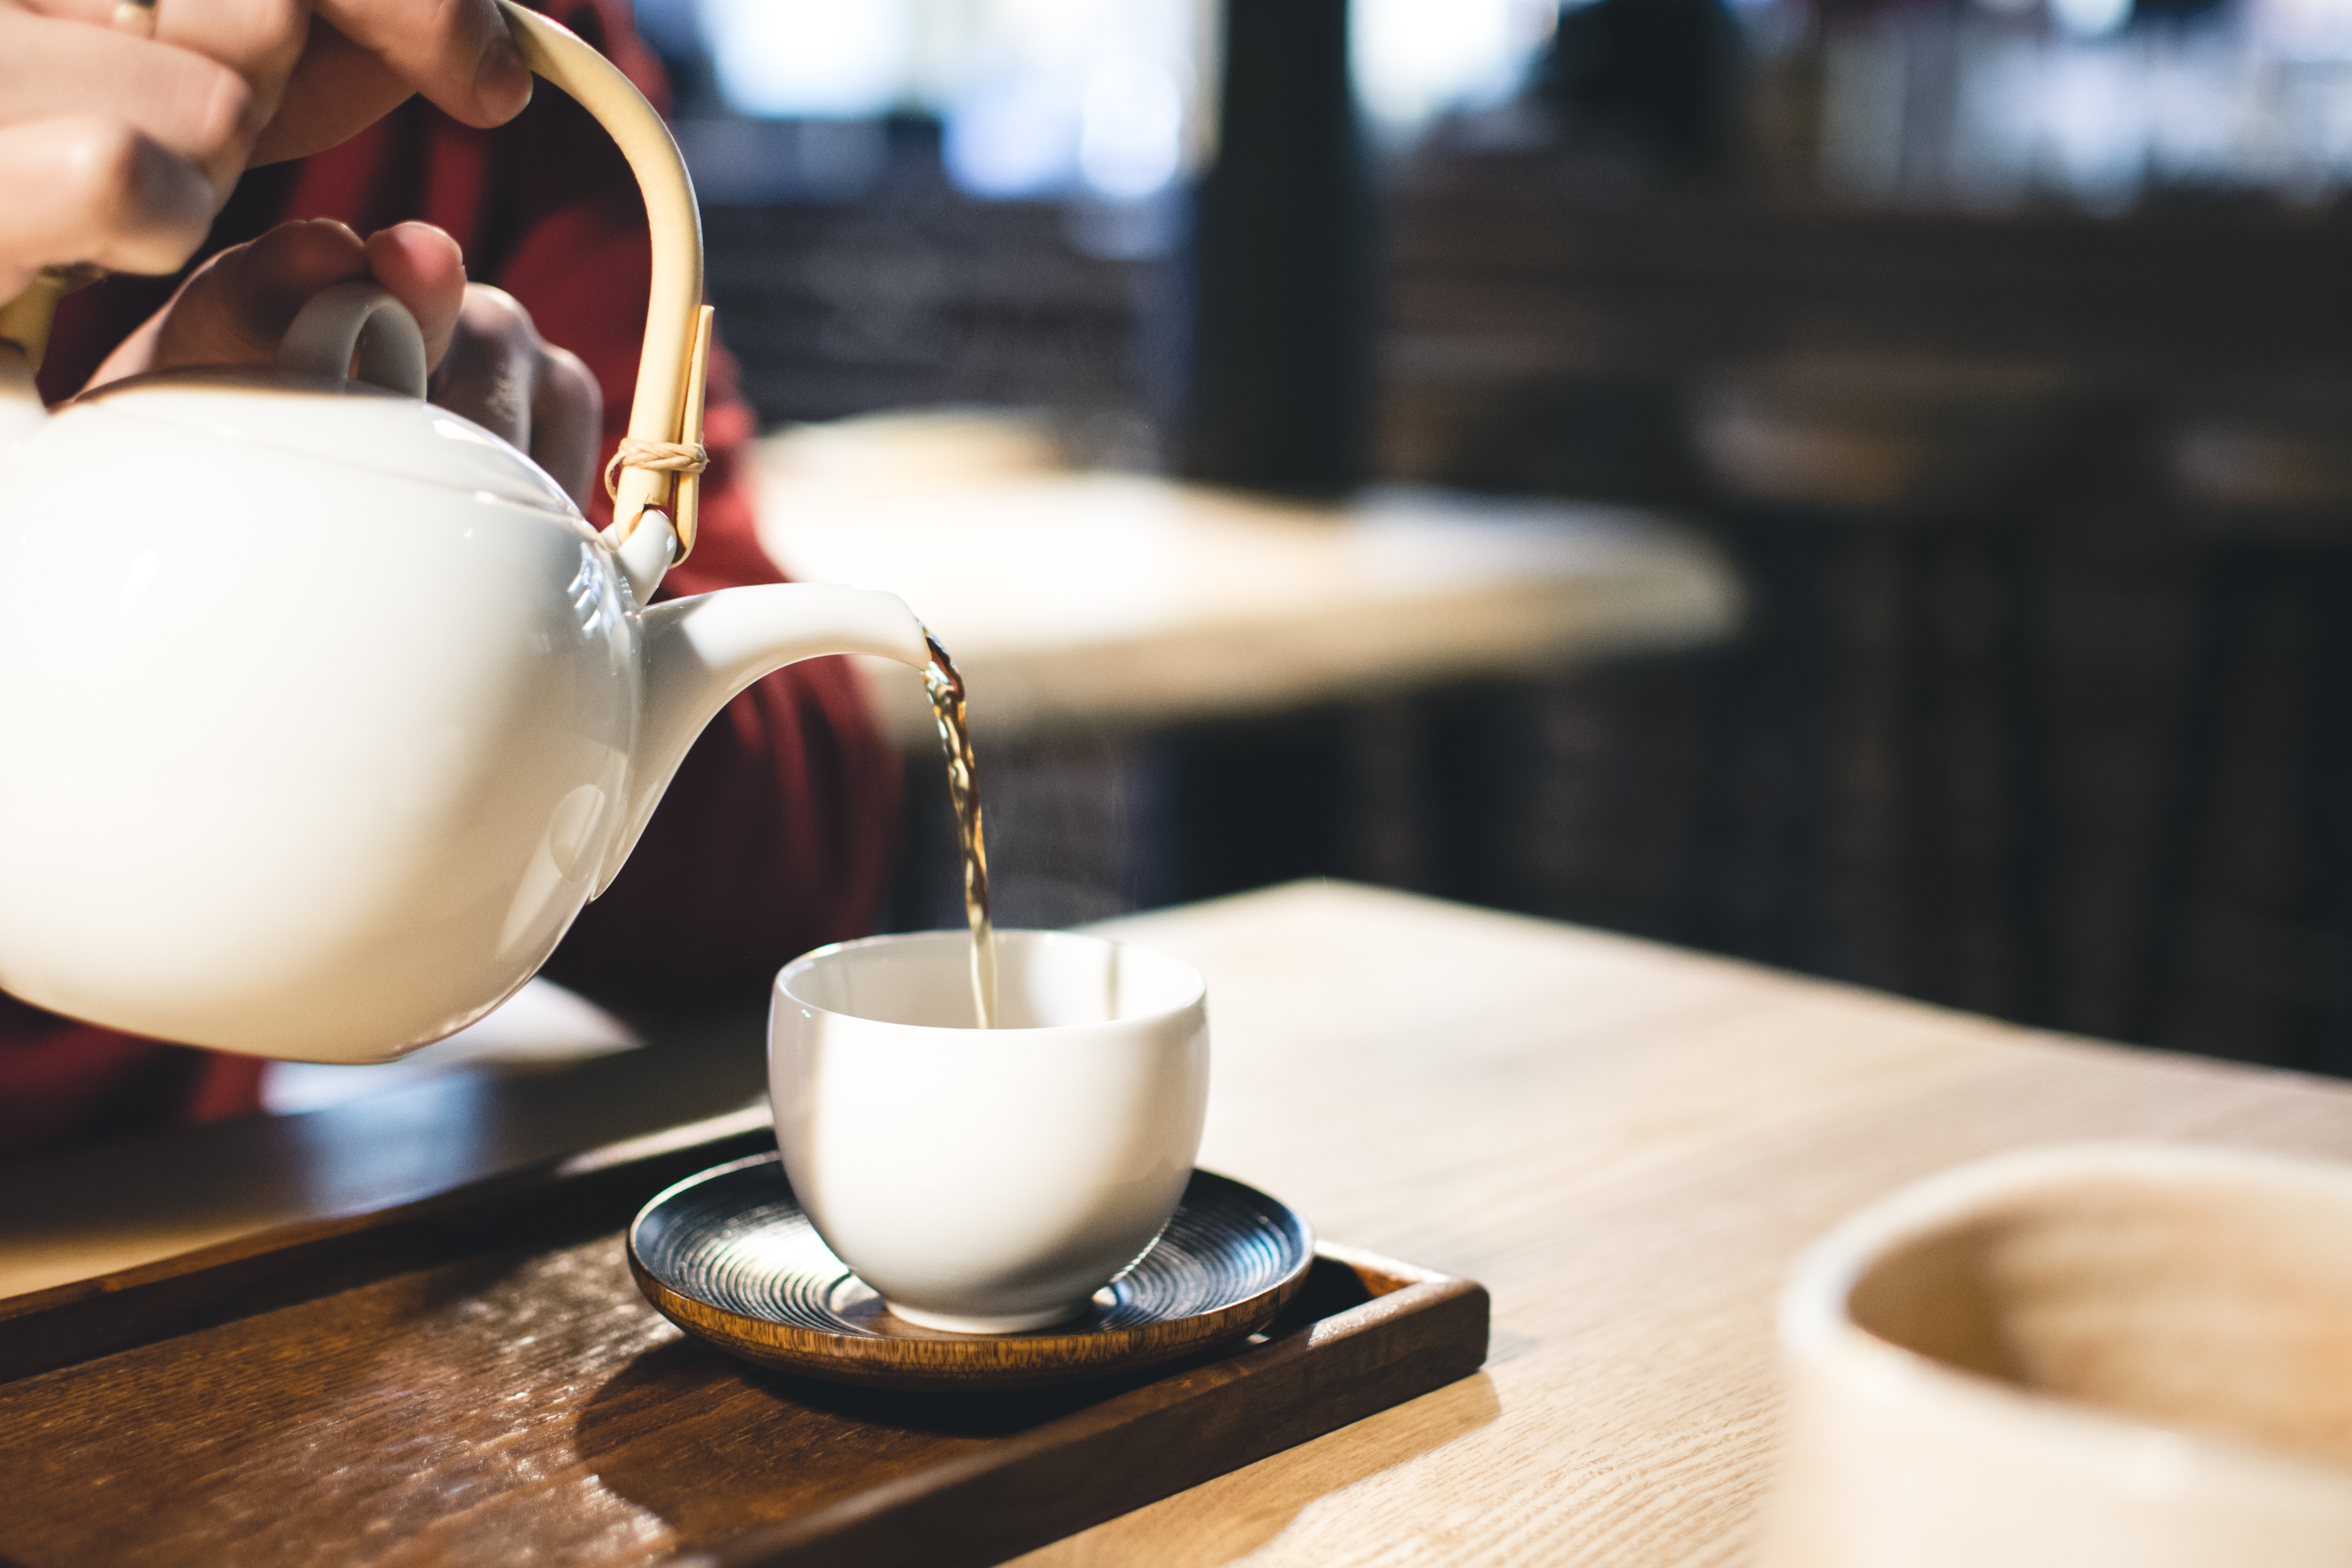
drink, serveware, cup, coffee cup, tableware, saucer, tea, coffeehouse, coffee, food, teacup, table, cafe au lait, porcelain, drinkware, restaurant, teapot, ipoh white coffee, cafe, brunch